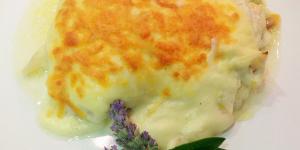
mero gratinado al horno